Federico Ferrari Orsi

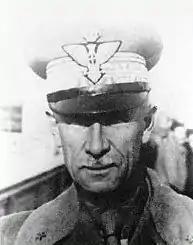
General Federico Ferrari-Orsi

Federico Ferrari Orsi (Rivoli, Piedmont, Italy, 18 December 1886 – Egypt, 18 October 1942) was a general in the Royal Italian Army during World War II.